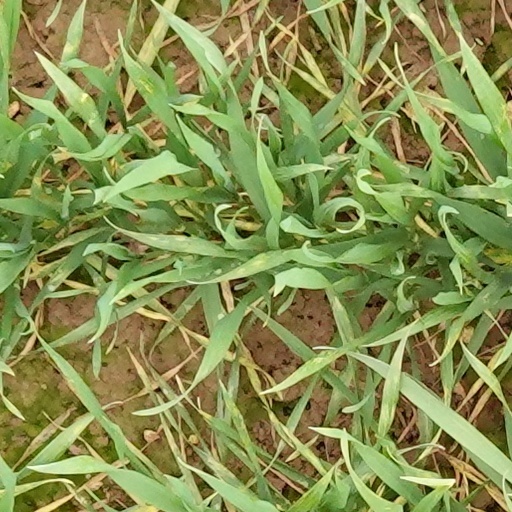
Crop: wheat